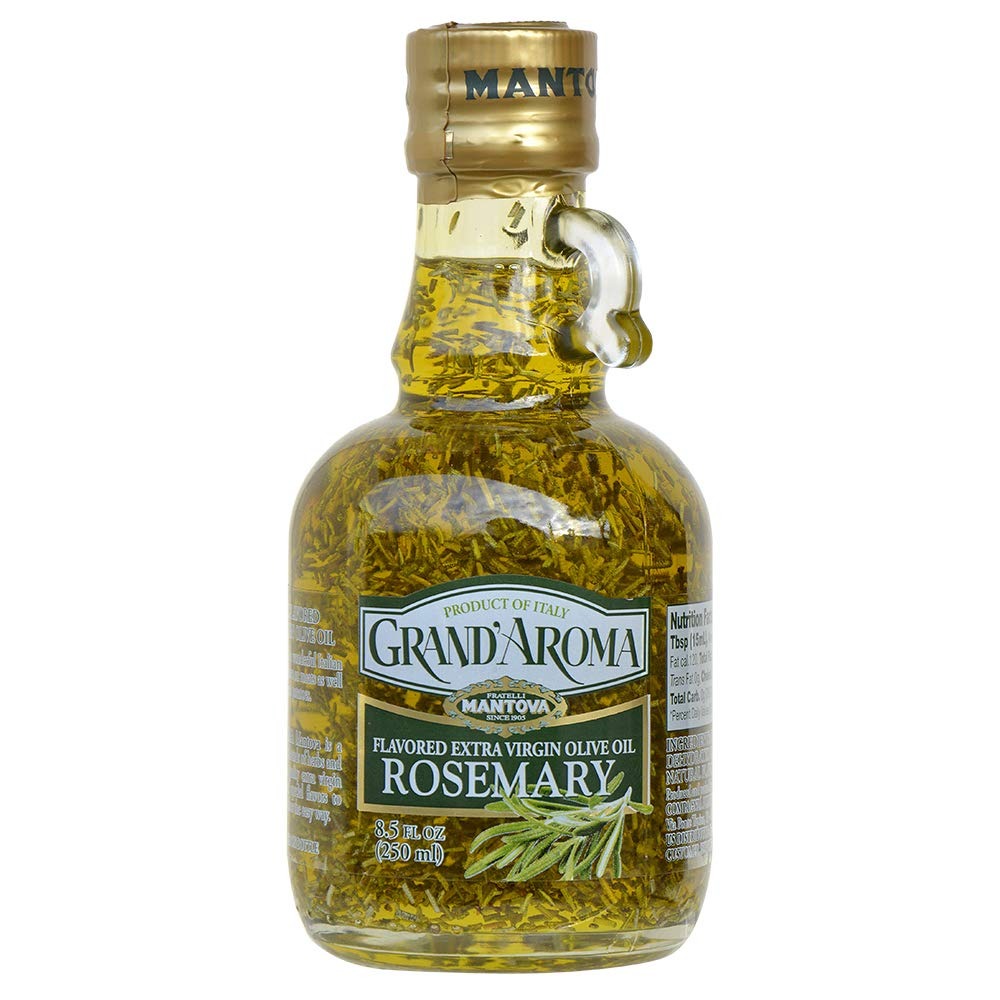
Item Name: Mantova Grand’Aroma Flavored Extra Virgin Olive Oil, Rosemary, 8.48 Ounce
Bullet Point 1: Made in Italy, 100% natural, cold-pressed extra virgin olive oil infused with rosemary extract.
Bullet Point 2: Healthy eating and healthy lifestyle: all-natural, non-GMO, trans fat-free, cholesterol-free, sugar-free, sodium-free and gluten-free with heart-healthy fatty acids and antioxidants. Glass bottles for better taste and environmental sustainability.
Bullet Point 3: Delicate, mellow body; infused with fresh rosemary that will brighten all kinds of dishes like pasta, pizza, roasted chicken, salads, risotto, bruschetta, and fresh cheeses.
Bullet Point 4: Easy and Convenient: Non-Drip Pour spout and handle grip. Substitute our flavored oil for plain oil in any dish. Drizzle over chicken, fish or eggs to add instant Italian taste. Popcorn popped in flavor-infused olive oil tastes amazing.
Bullet Point 5: Mantova offers Grand’Aroma Extra Virgin Olive Oil in a variety of Italy’s favorite flavors: Garlic, Basil, Tuscan Herbs, Lemon, Truffle, Piccante, Pizza, Grilliata, and Smoked.
Value: 8.5
Unit: Ounce

Price: 10.7